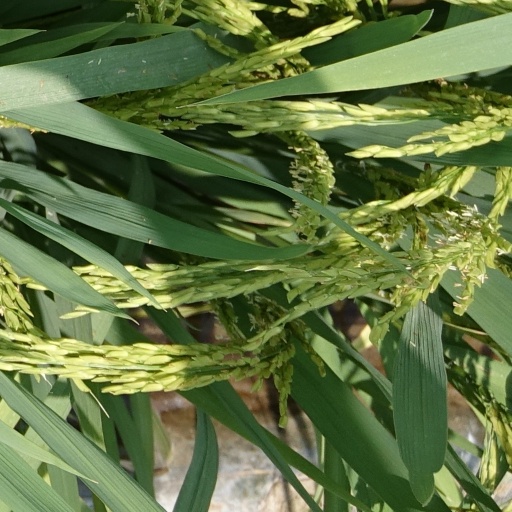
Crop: rice